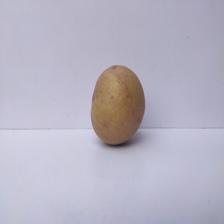
Size: Large